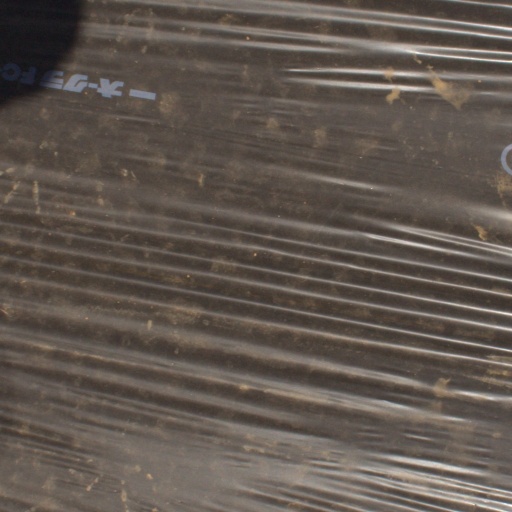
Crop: Jerusalem artichoke